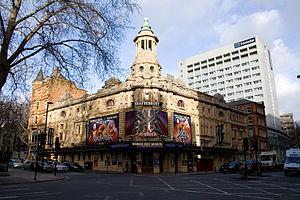
Le Shaftesbury Theatre est un théâtre du West End sur Shaftesbury Avenue, à Londres.